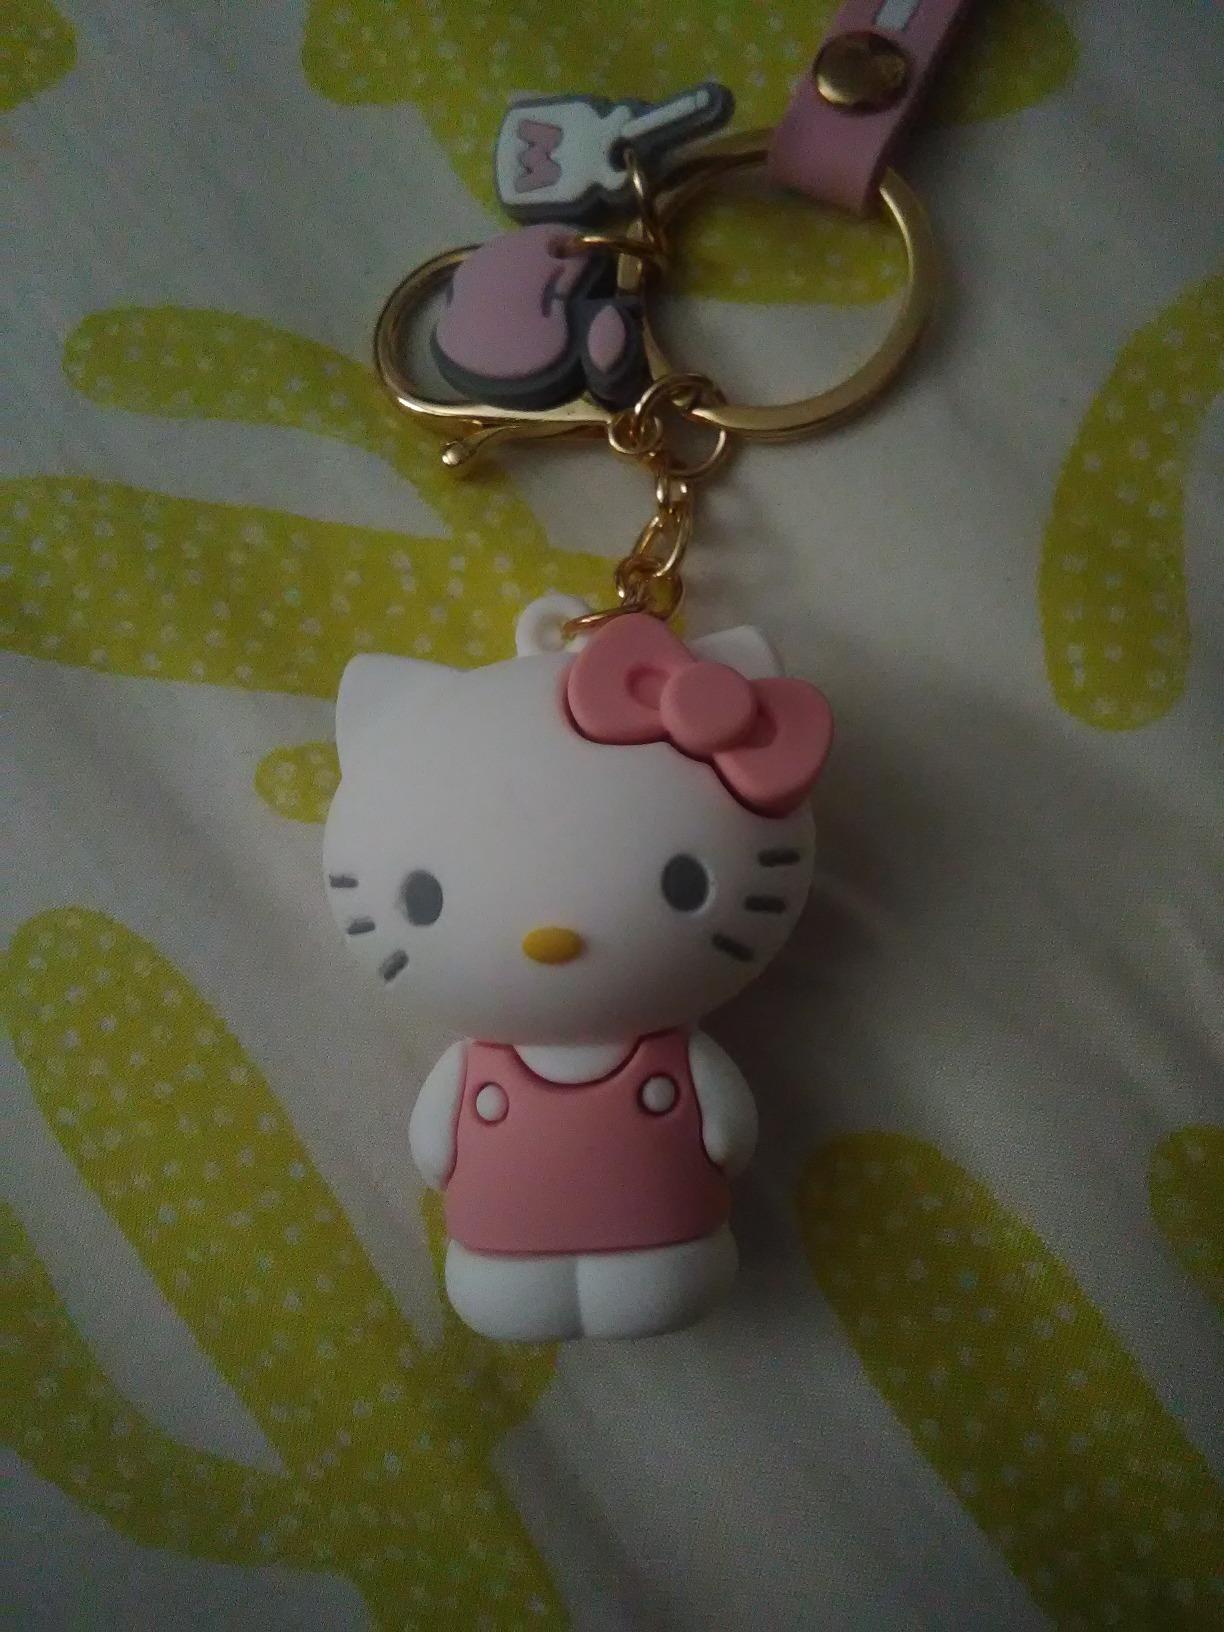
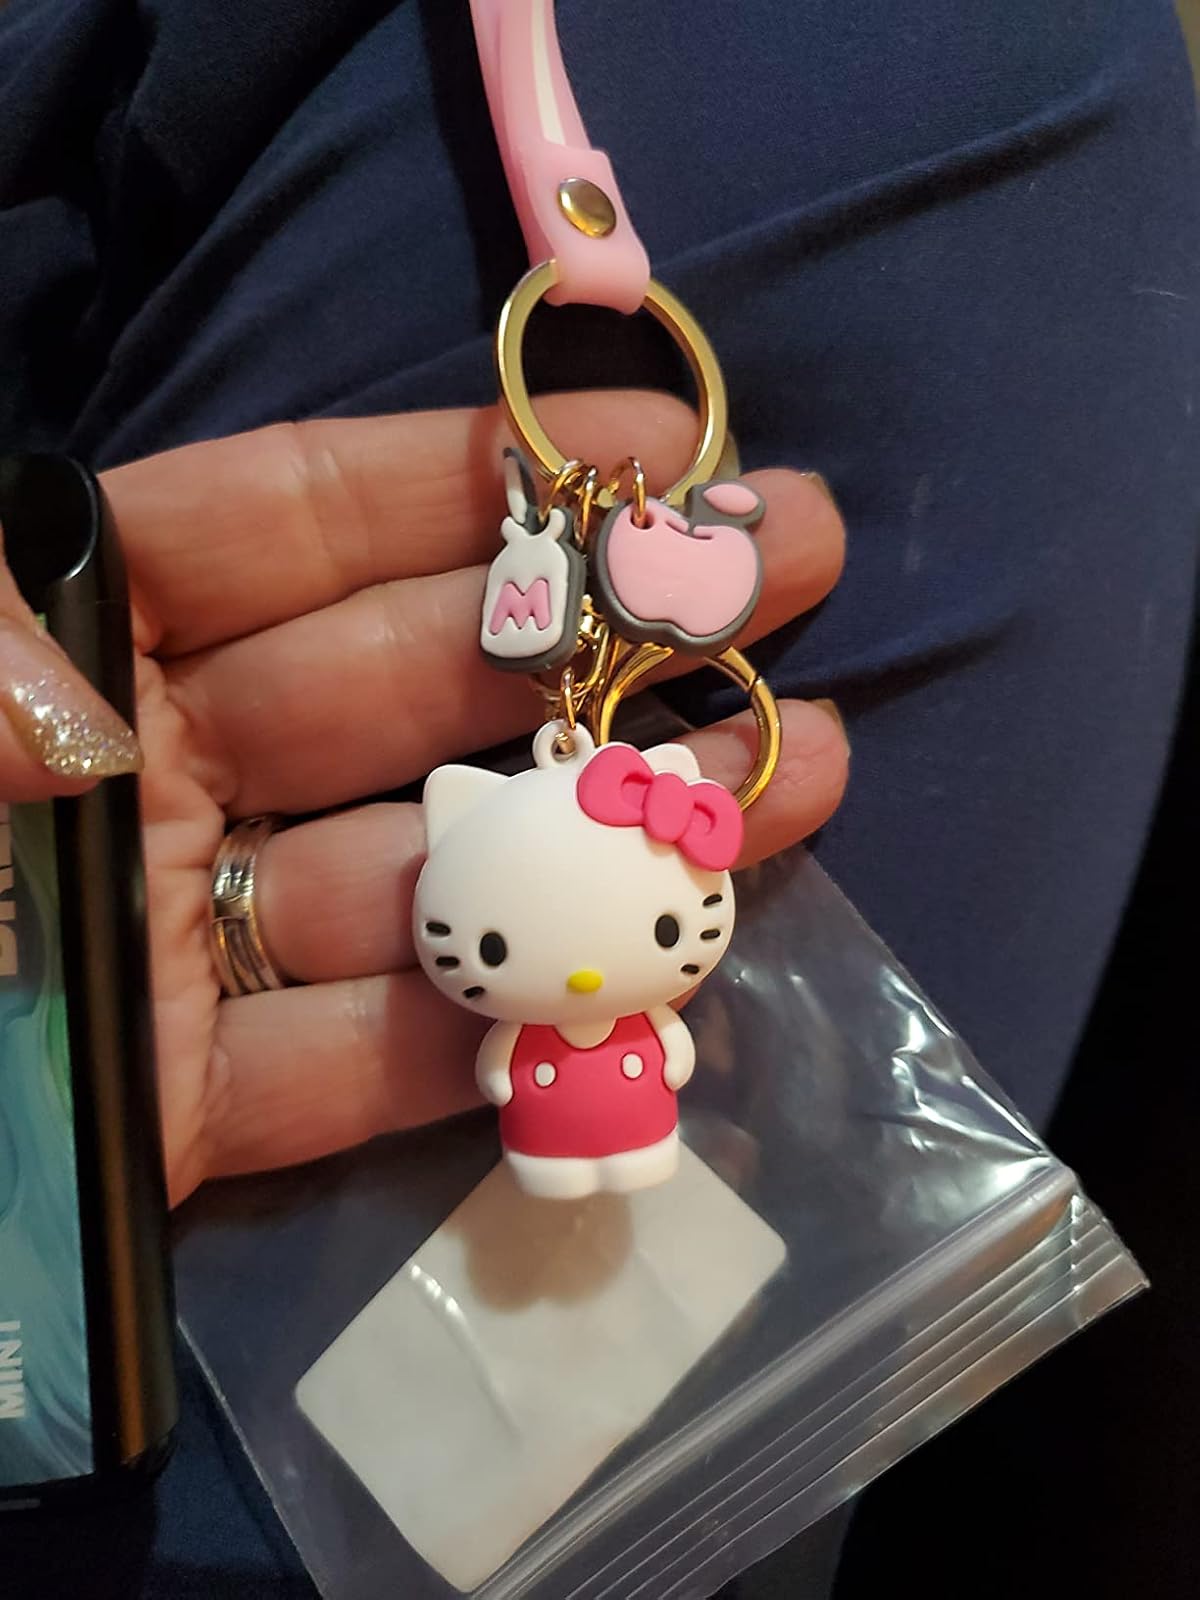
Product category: accessories_keychain
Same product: no